A Haunting in Cawdor

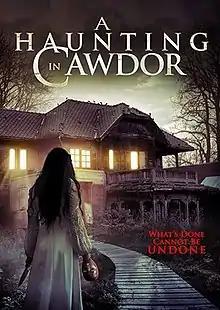
Film poster

A Haunting in Cawdor is a 2015 American horror thriller film written and directed by Phil Wurtzel and starring Cary Elwes.